Benfica TV

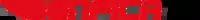
The channel's original logo

In January 2014, Benfica added LiveMatch, an internet pay-per-view option, that allowed residential customers to watch a live stream of home games. In the same month, the channel beat historic rating records and surpassed 300,000 subscribers. In the following months, Benfica added Ultimate Fighting Championship to their programming and shortened the channel's name to "BTV". In November, Benfica disclosed that BTV had generated €28 million, with expenses rising to €11 million, for a net profit of €17 million, making it their main source of income. It was more than double that of previous income from TV rights, but still less than the rejected offer from Olivedesportos.